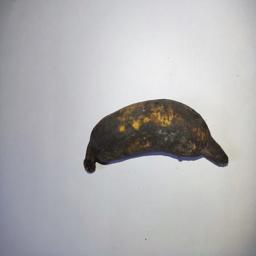
Ripeness: Overripe